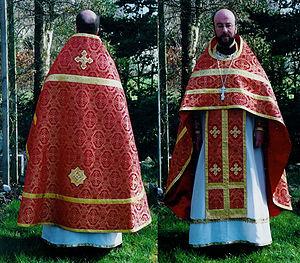
Prêtre orthodoxe russe à Am'dam. Les ornements liturgiques dans le rite byzantin
Un phélonion est un vêtement liturgique des Églises d'Orient.